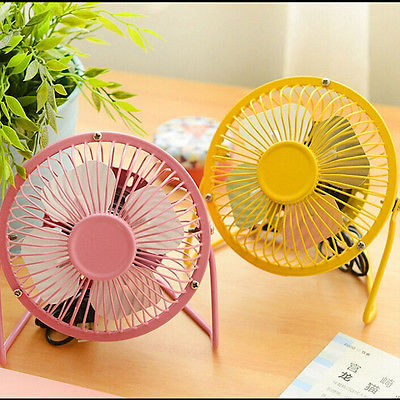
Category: fan